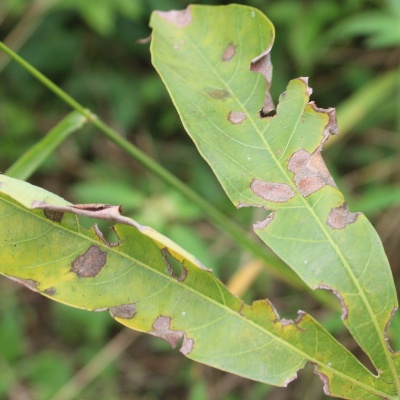
Crop: Cassava
Condition: brown spot